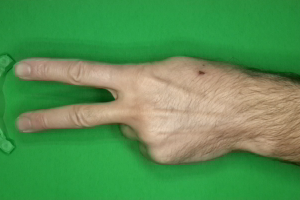
Label: scissors